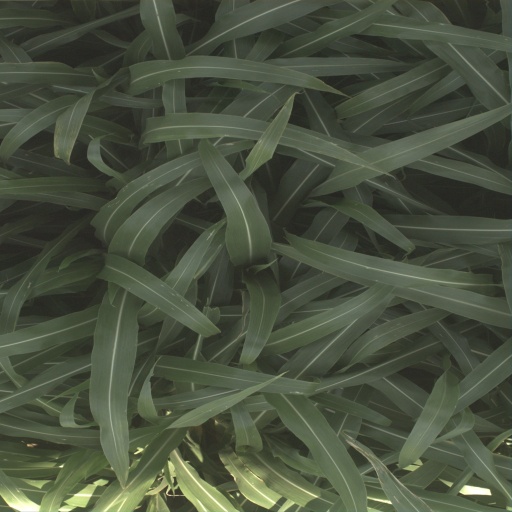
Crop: sorghum